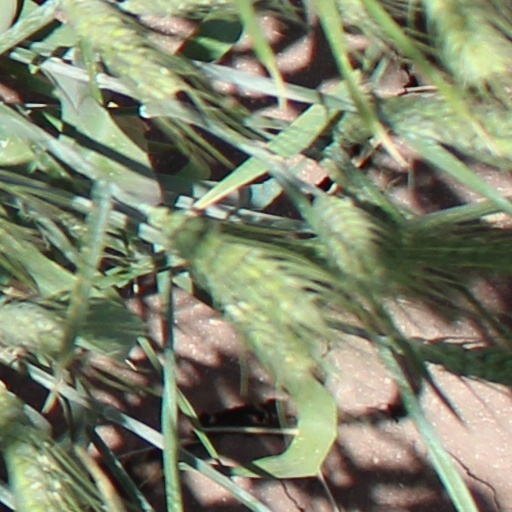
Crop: wheat